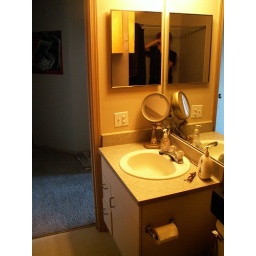
As you can see by the mirror reflection, I stood in the tub to get this shot of the bathroom.